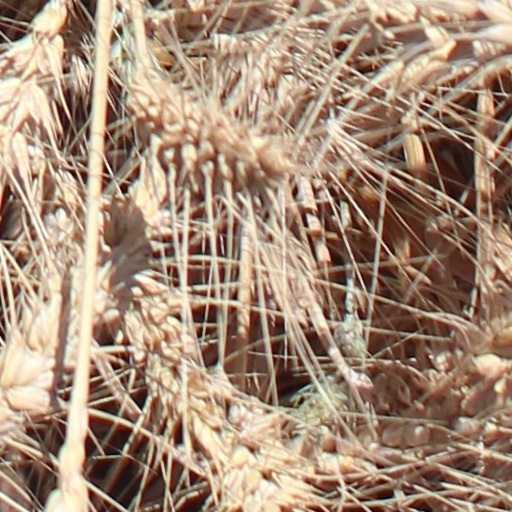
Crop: wheat